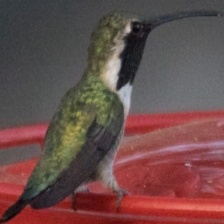
Species: LUCIFER HUMMINGBIRD
Scientific name: CALOTHORAX LUCIFER
ImageNet parent category: hummingbird